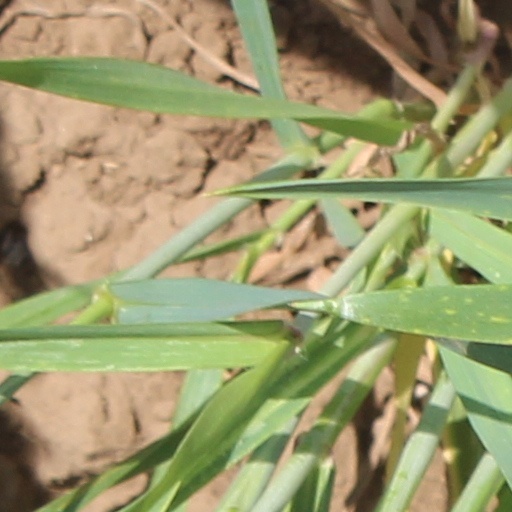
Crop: wheat